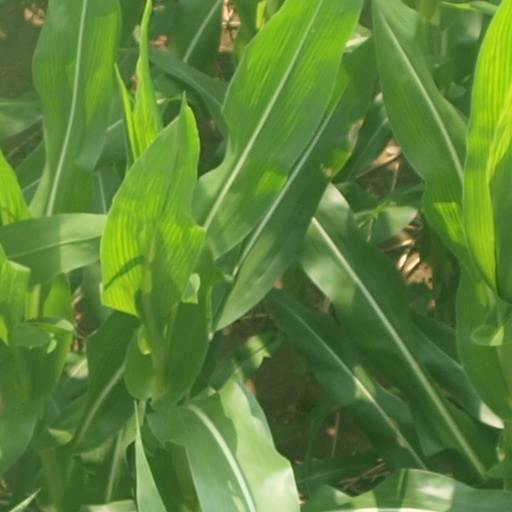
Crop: maize; corn